Chateau des Marais, Guernsey

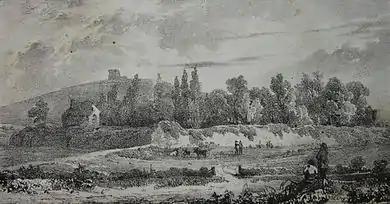
Chateau des Marais in 1826

The Chateau des Marais is a protected chateau in Saint Sampson, Guernsey. The colloquial name is Ivy Castle. A moated medieval castle dating from before the 12th-century .